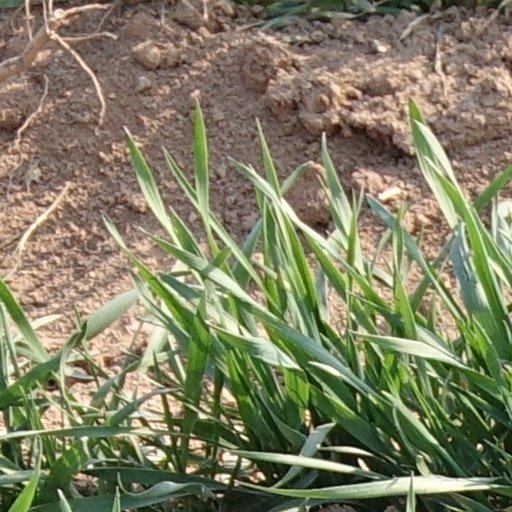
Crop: wheat